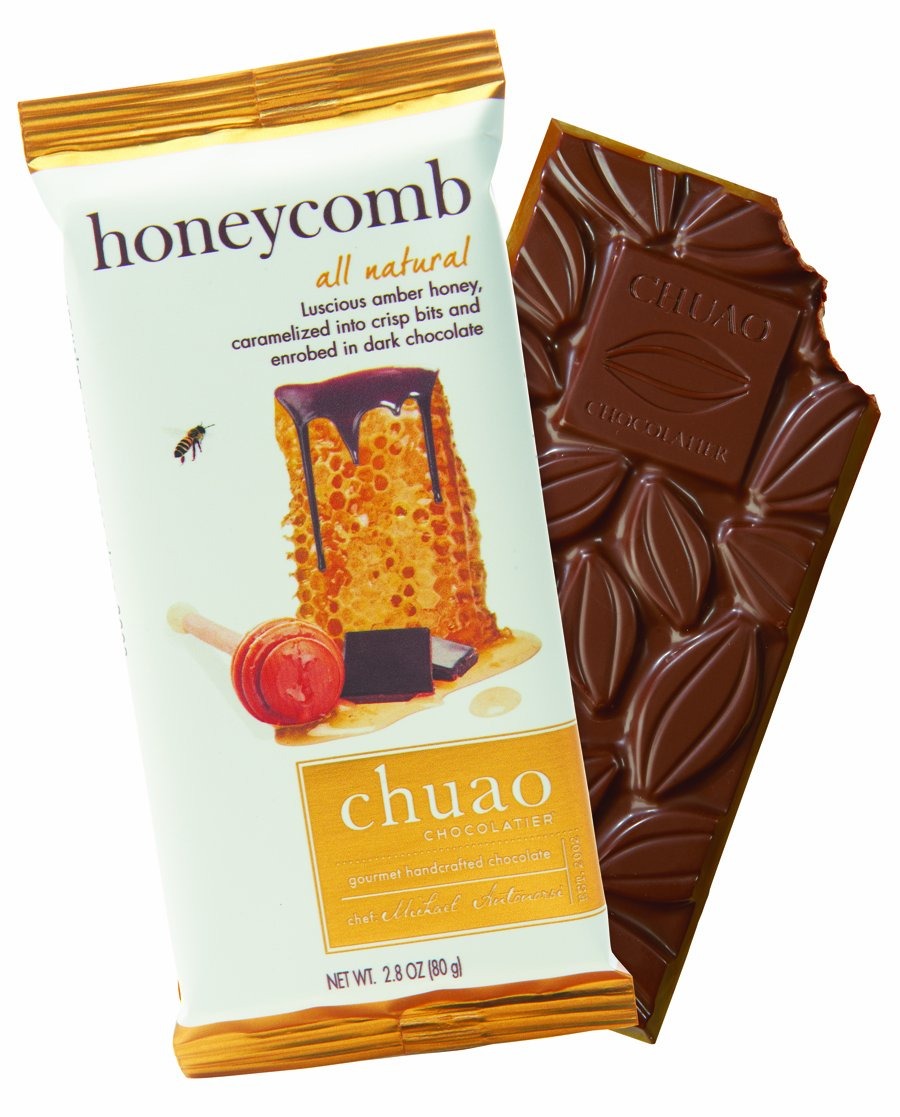
Item Name: Chuao Chocolatier Honeycomb Dark Chocolate Bar, 2.8-Ounces Bars (Pack of 4)
Value: 11.2
Unit: Ounce

Price: 6.49